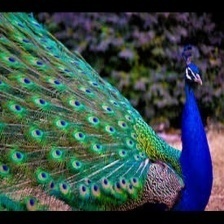
Species: PEACOCK
Scientific name: PAVO CRISTATUS